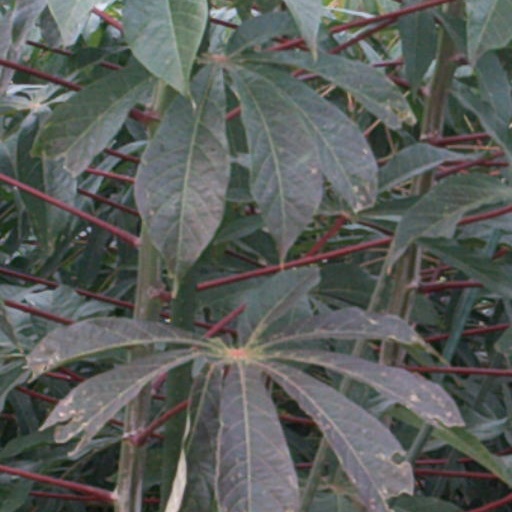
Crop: cassava